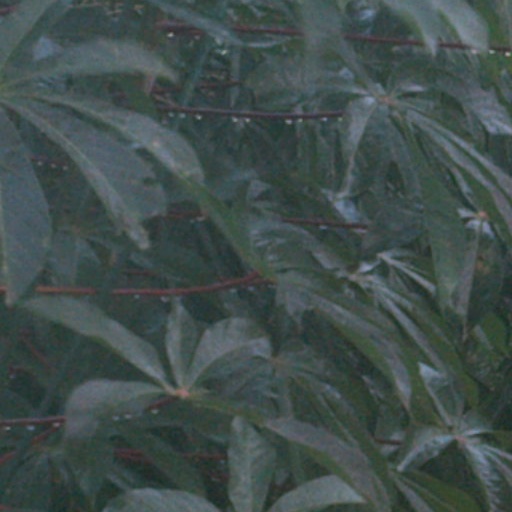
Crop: cassava